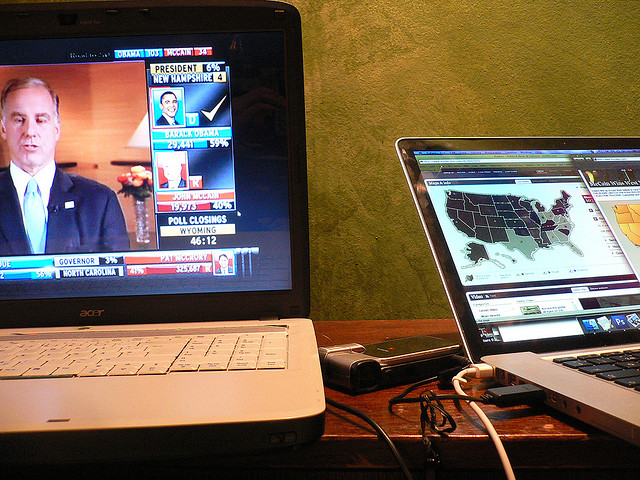
user: Given an image and a question. Answer the question in a short answer. Question: What is the person on the computer on the right looking at? Short Answer:
assistant: map